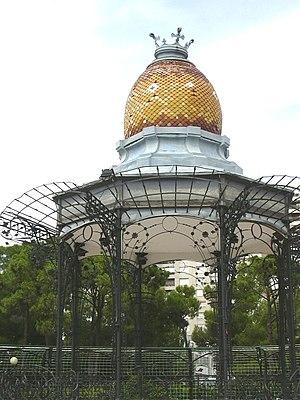
L'Exposition hispano-française est une exposition réalisée à Saragosse de mai à décembre 1908 pour célébrer le centenaire du Siège de Saragosse.